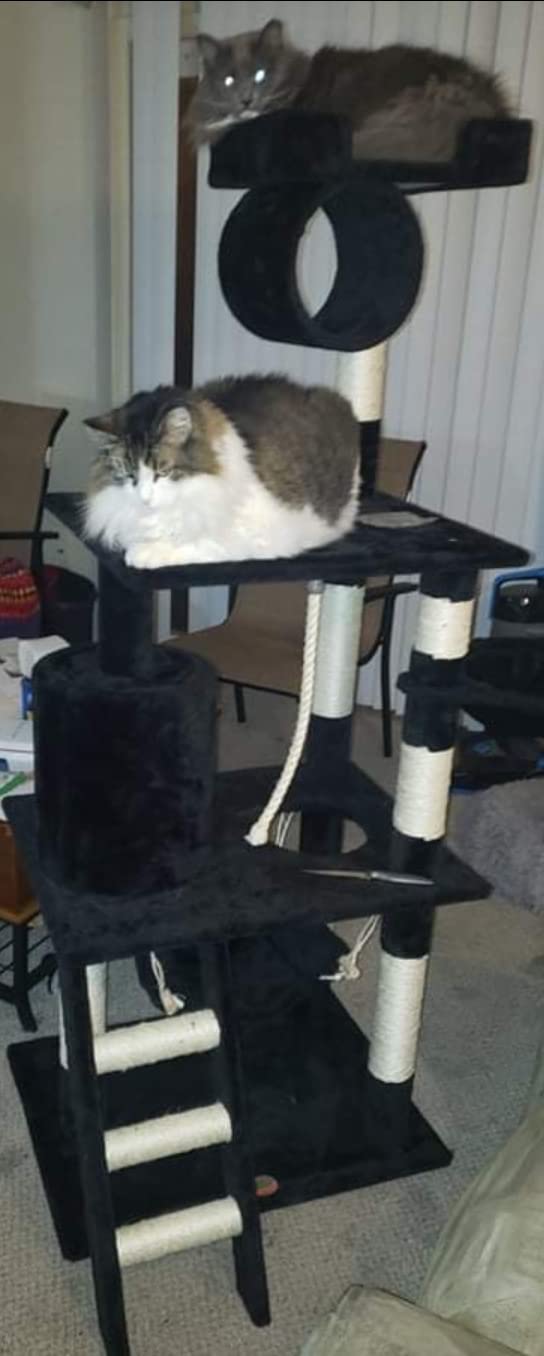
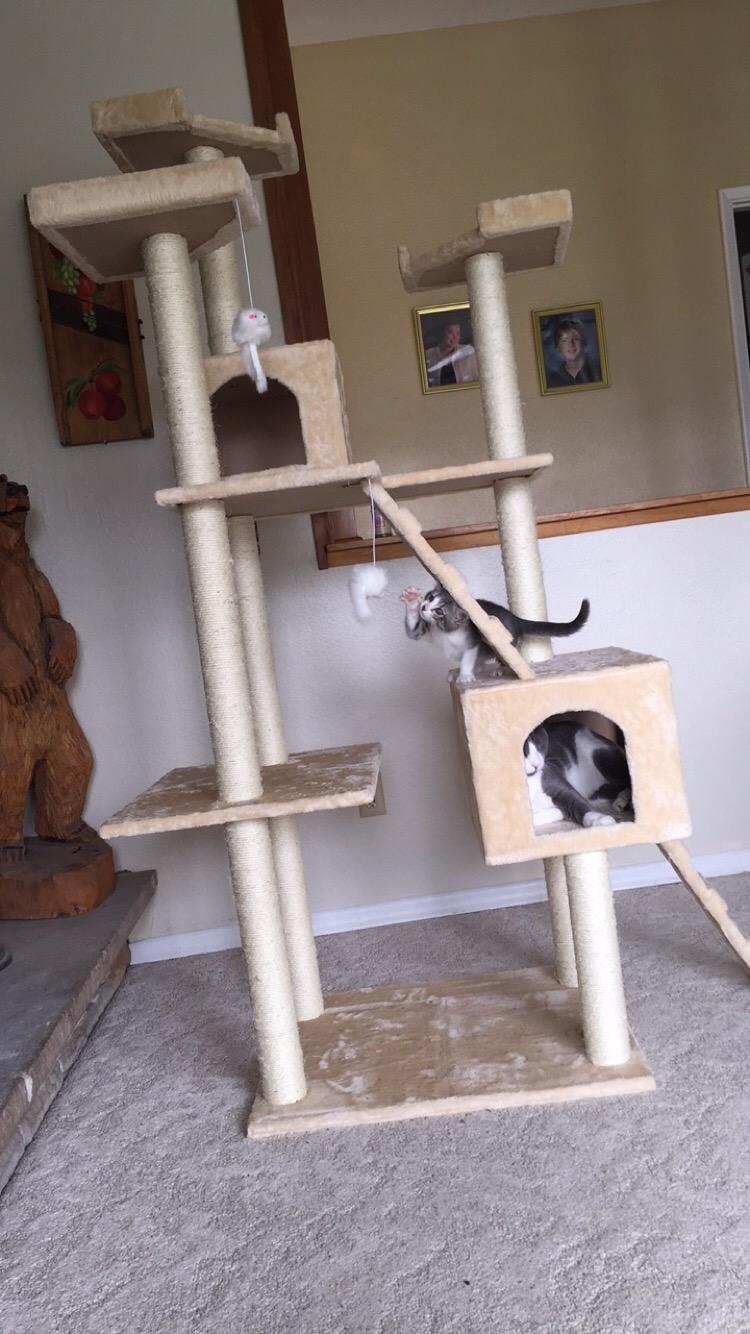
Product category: items_cat tree
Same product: no